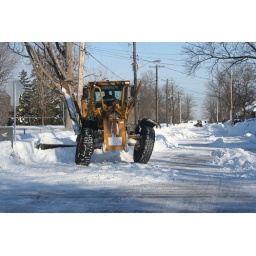
A road grader and smaller tractor cleaning out around the telephone posts and along the sidewalks preparing for the final pass.